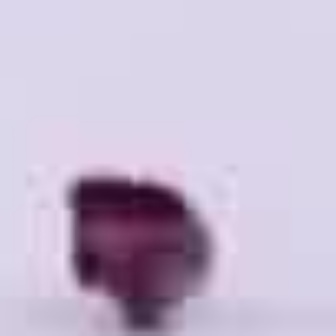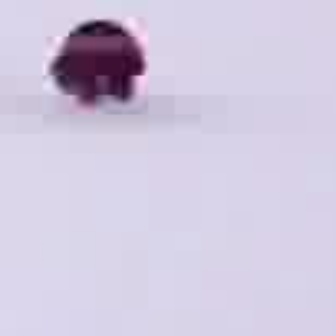
  Please identify the target specified by the bounding box [37,159,209,329] in the first image and locate it in the second image. Return the coordinates in [x_min,y_min,x_max,y_max] format.
Answer: [41,11,143,113]